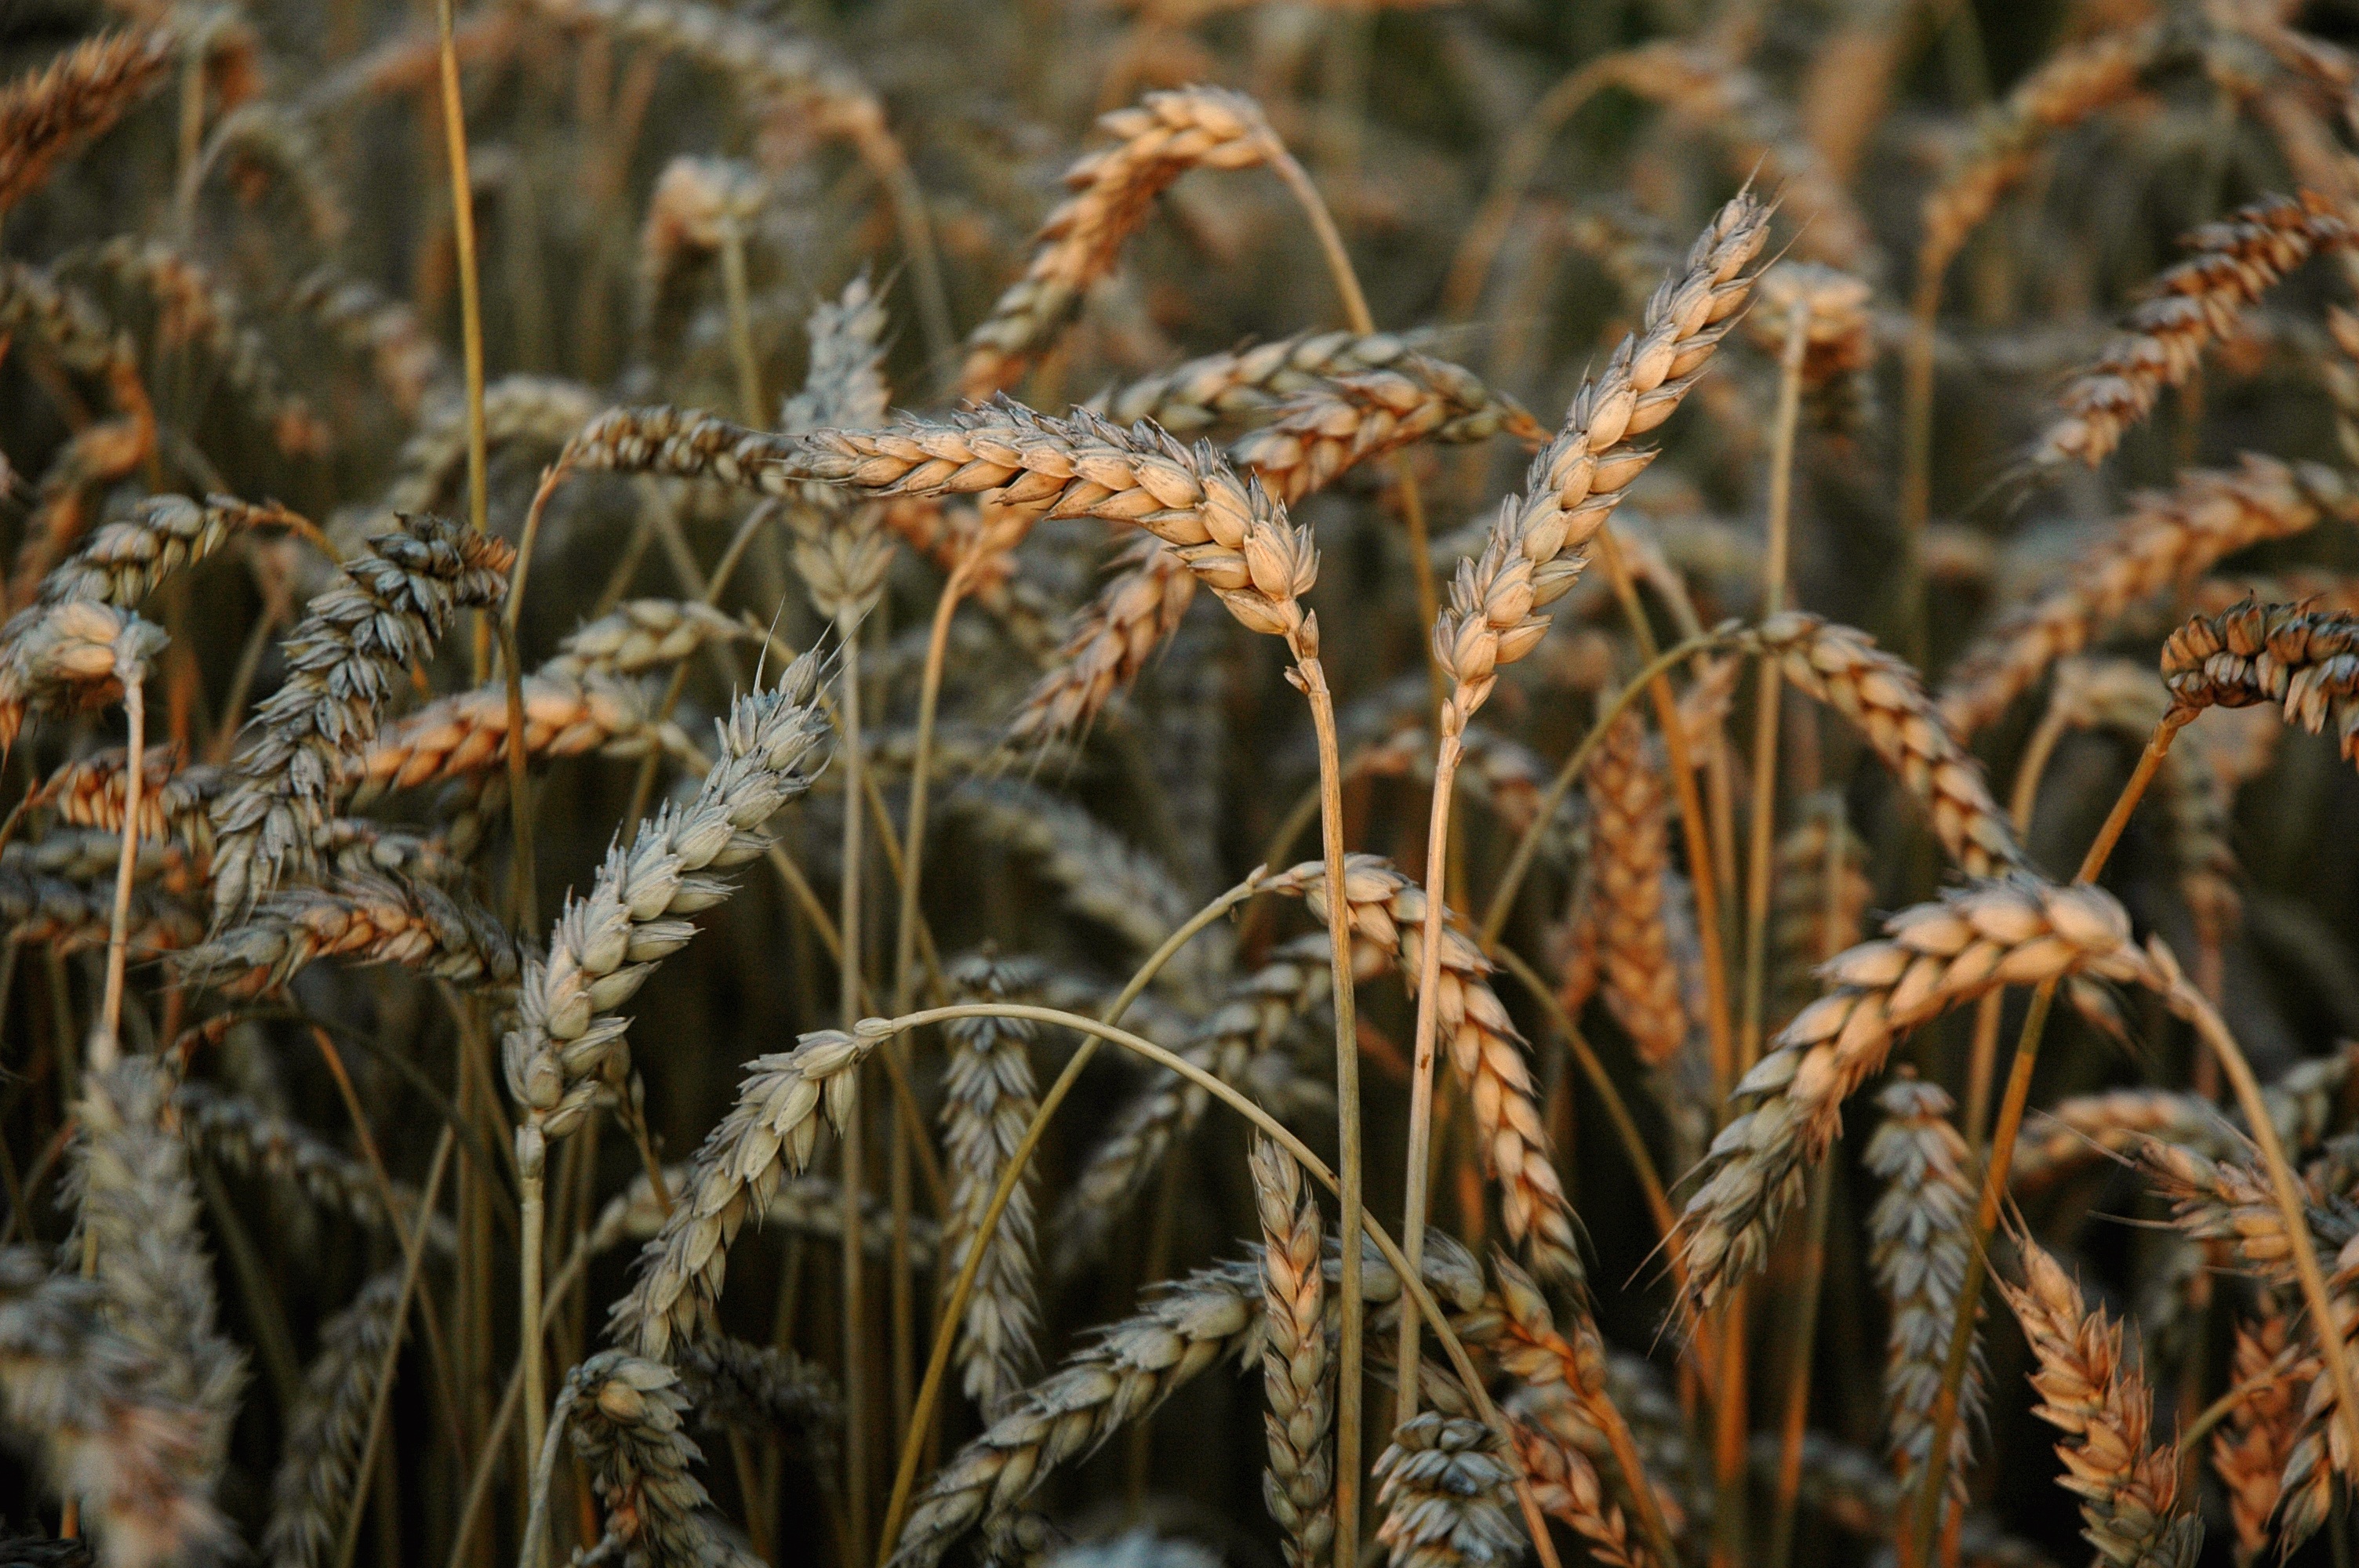
grass, branch, plant, sunset, field, wheat, countryside, flower, frost, evening, food, harvest, produce, crop, grow, brown, yellow, agriculture, flora, cultivation, close up, cereals, afternoon, go, august, warm colors, mature, flowering plant, grass family, plant stem, land plant, phragmites, dalsland, mellerud, the wheat field